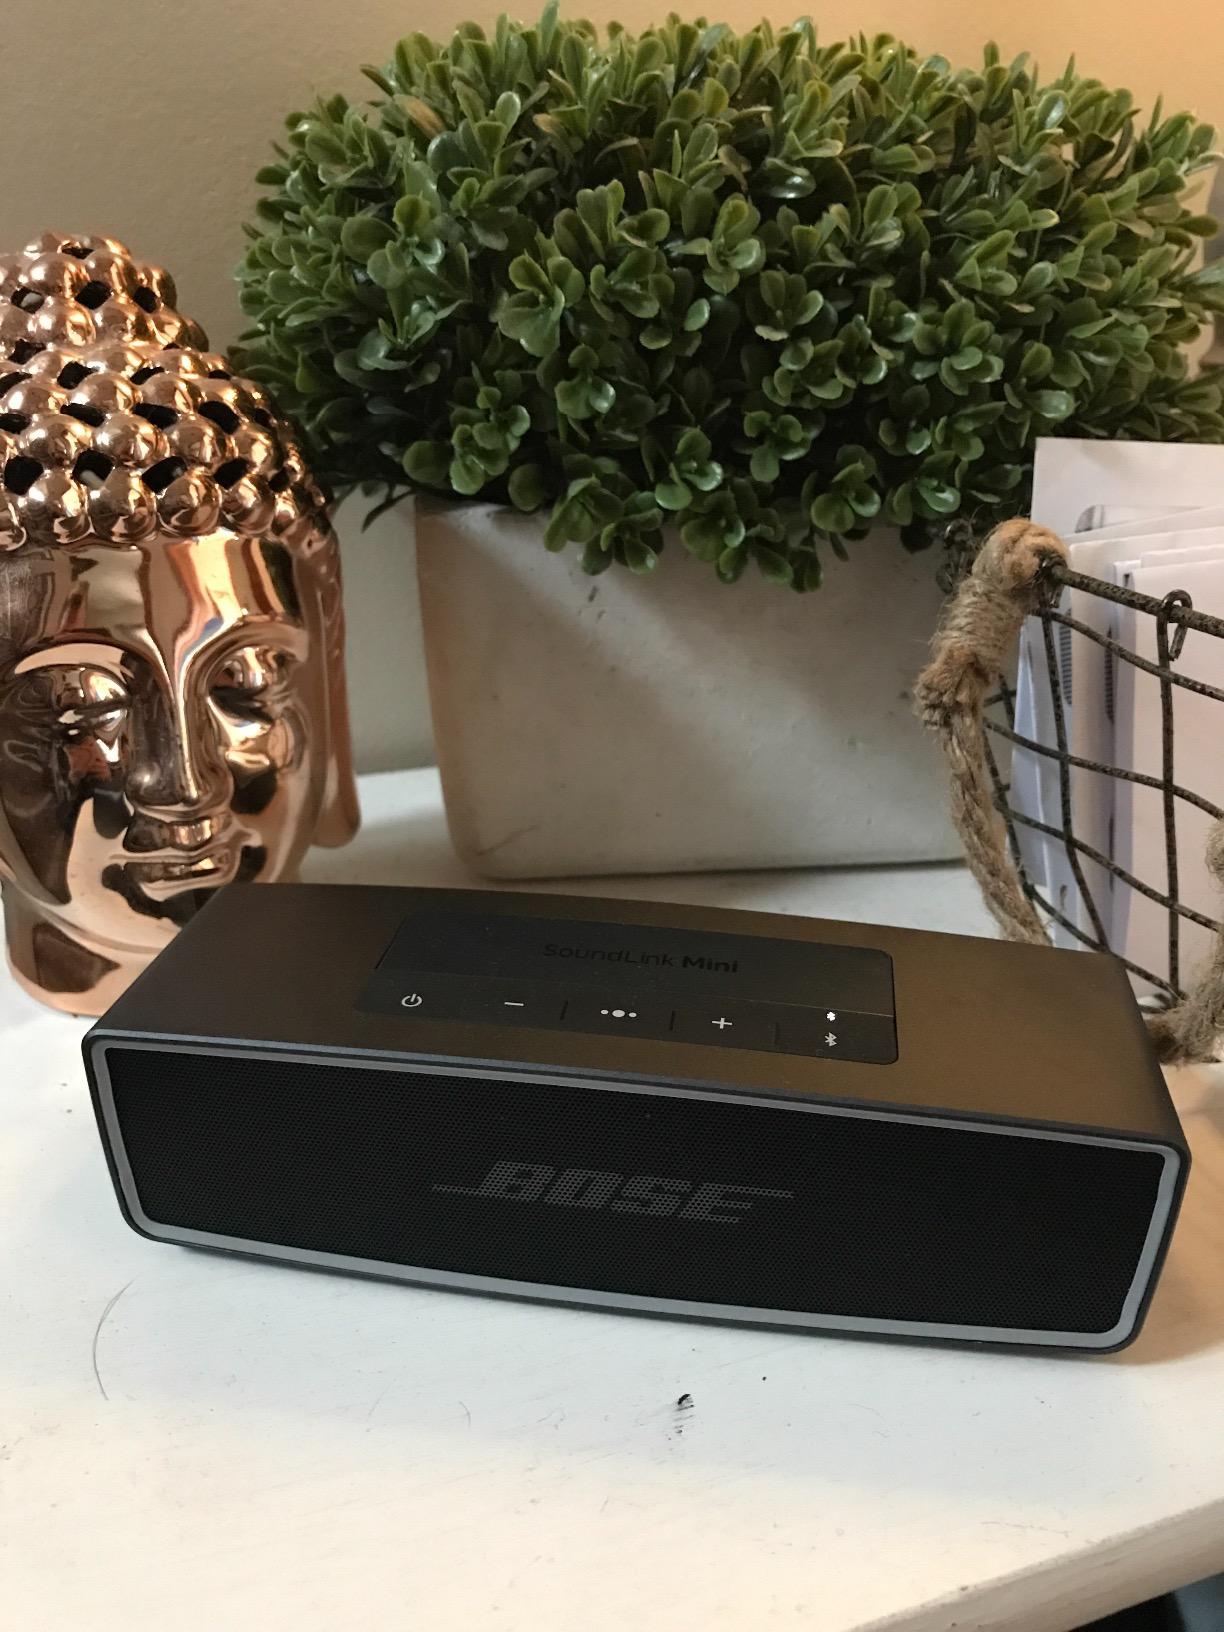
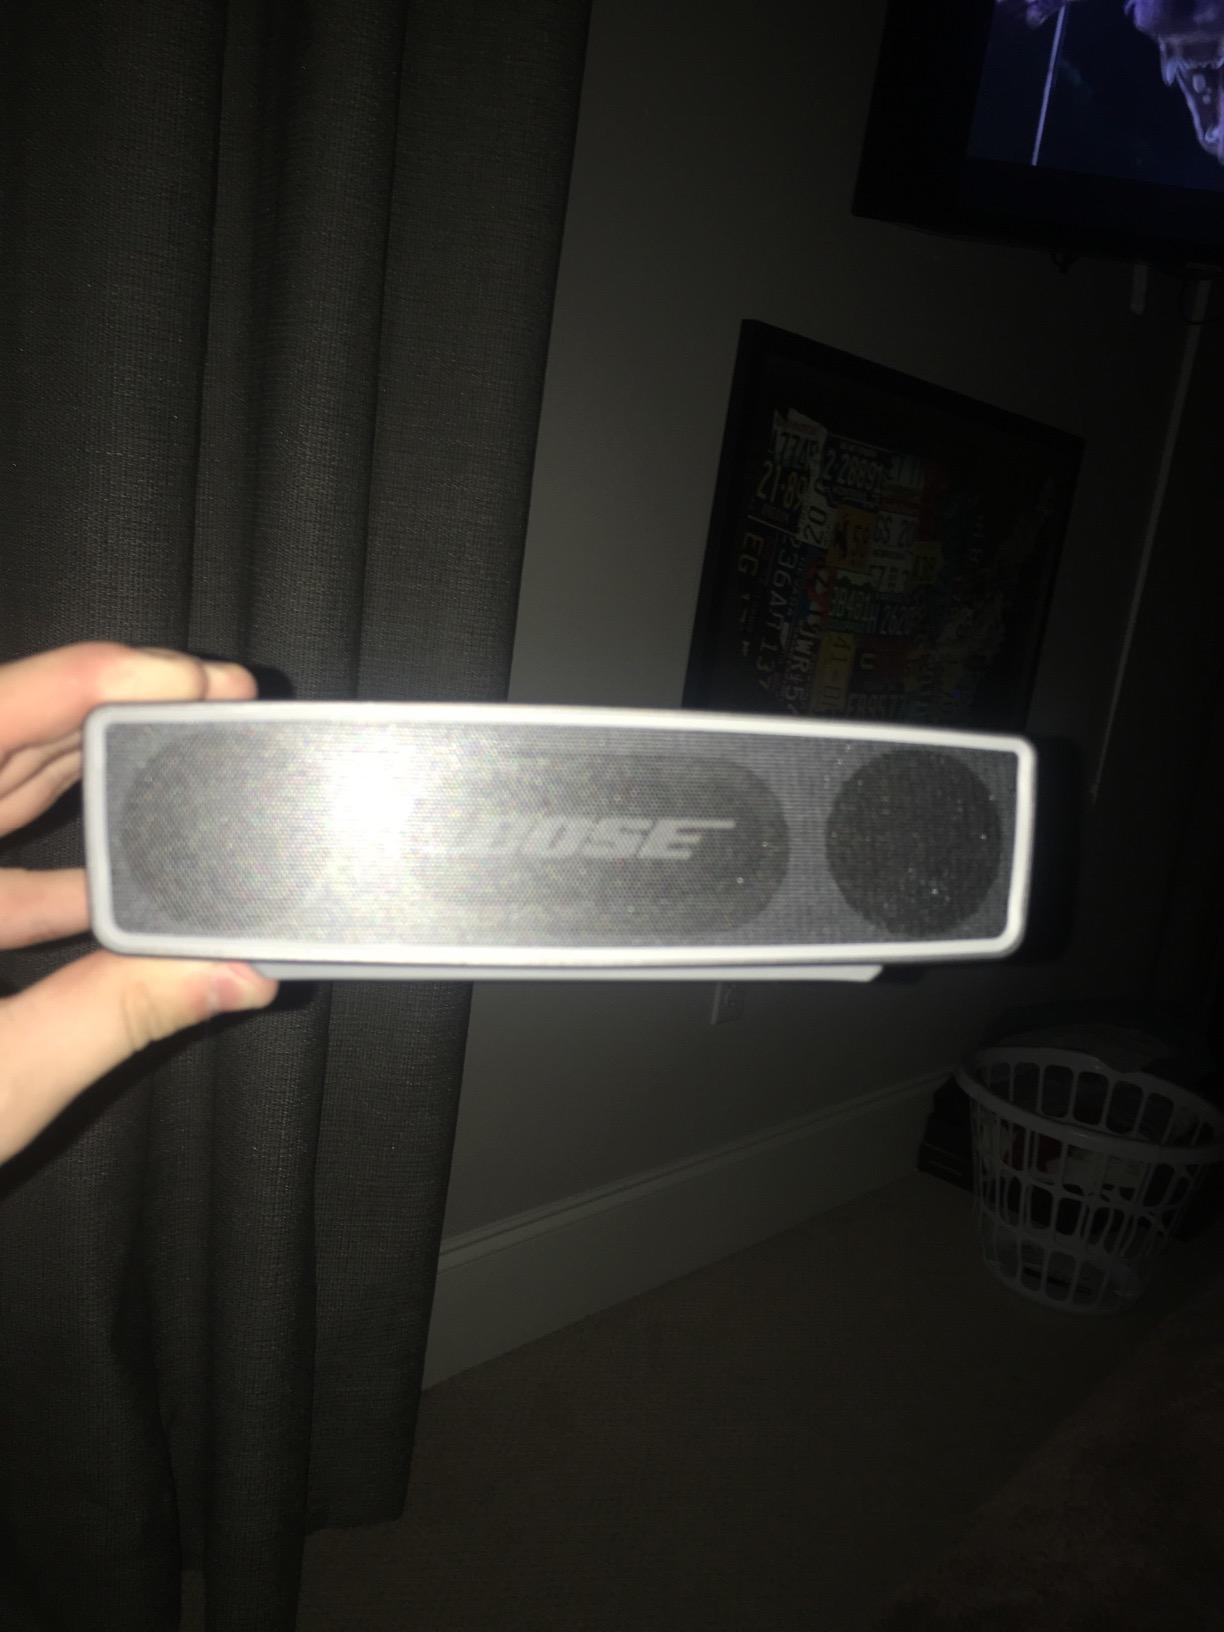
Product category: speaker
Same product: yes